Canadian National 6400

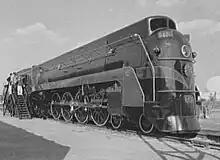
CN No. 6400 on display in 1939 during the New York World's Fair, still wearing its royal train livery.

It continued in museum train service as well as appearing at other event displays until Canada's centennial celebrations in June 1967, when the National Museum of Science and Technology in Ottawa opened, and CN subsequently donated 6400 to the museum for permanent static display. It, along with several other former CN and Canadian Pacific (CP) locomotives, including CN 5700, Canadian Pacific 1201, CP 926, CP Royal Hudson 2858 and CN 713, were carefully pushed inside their new and enclosed permanent home.